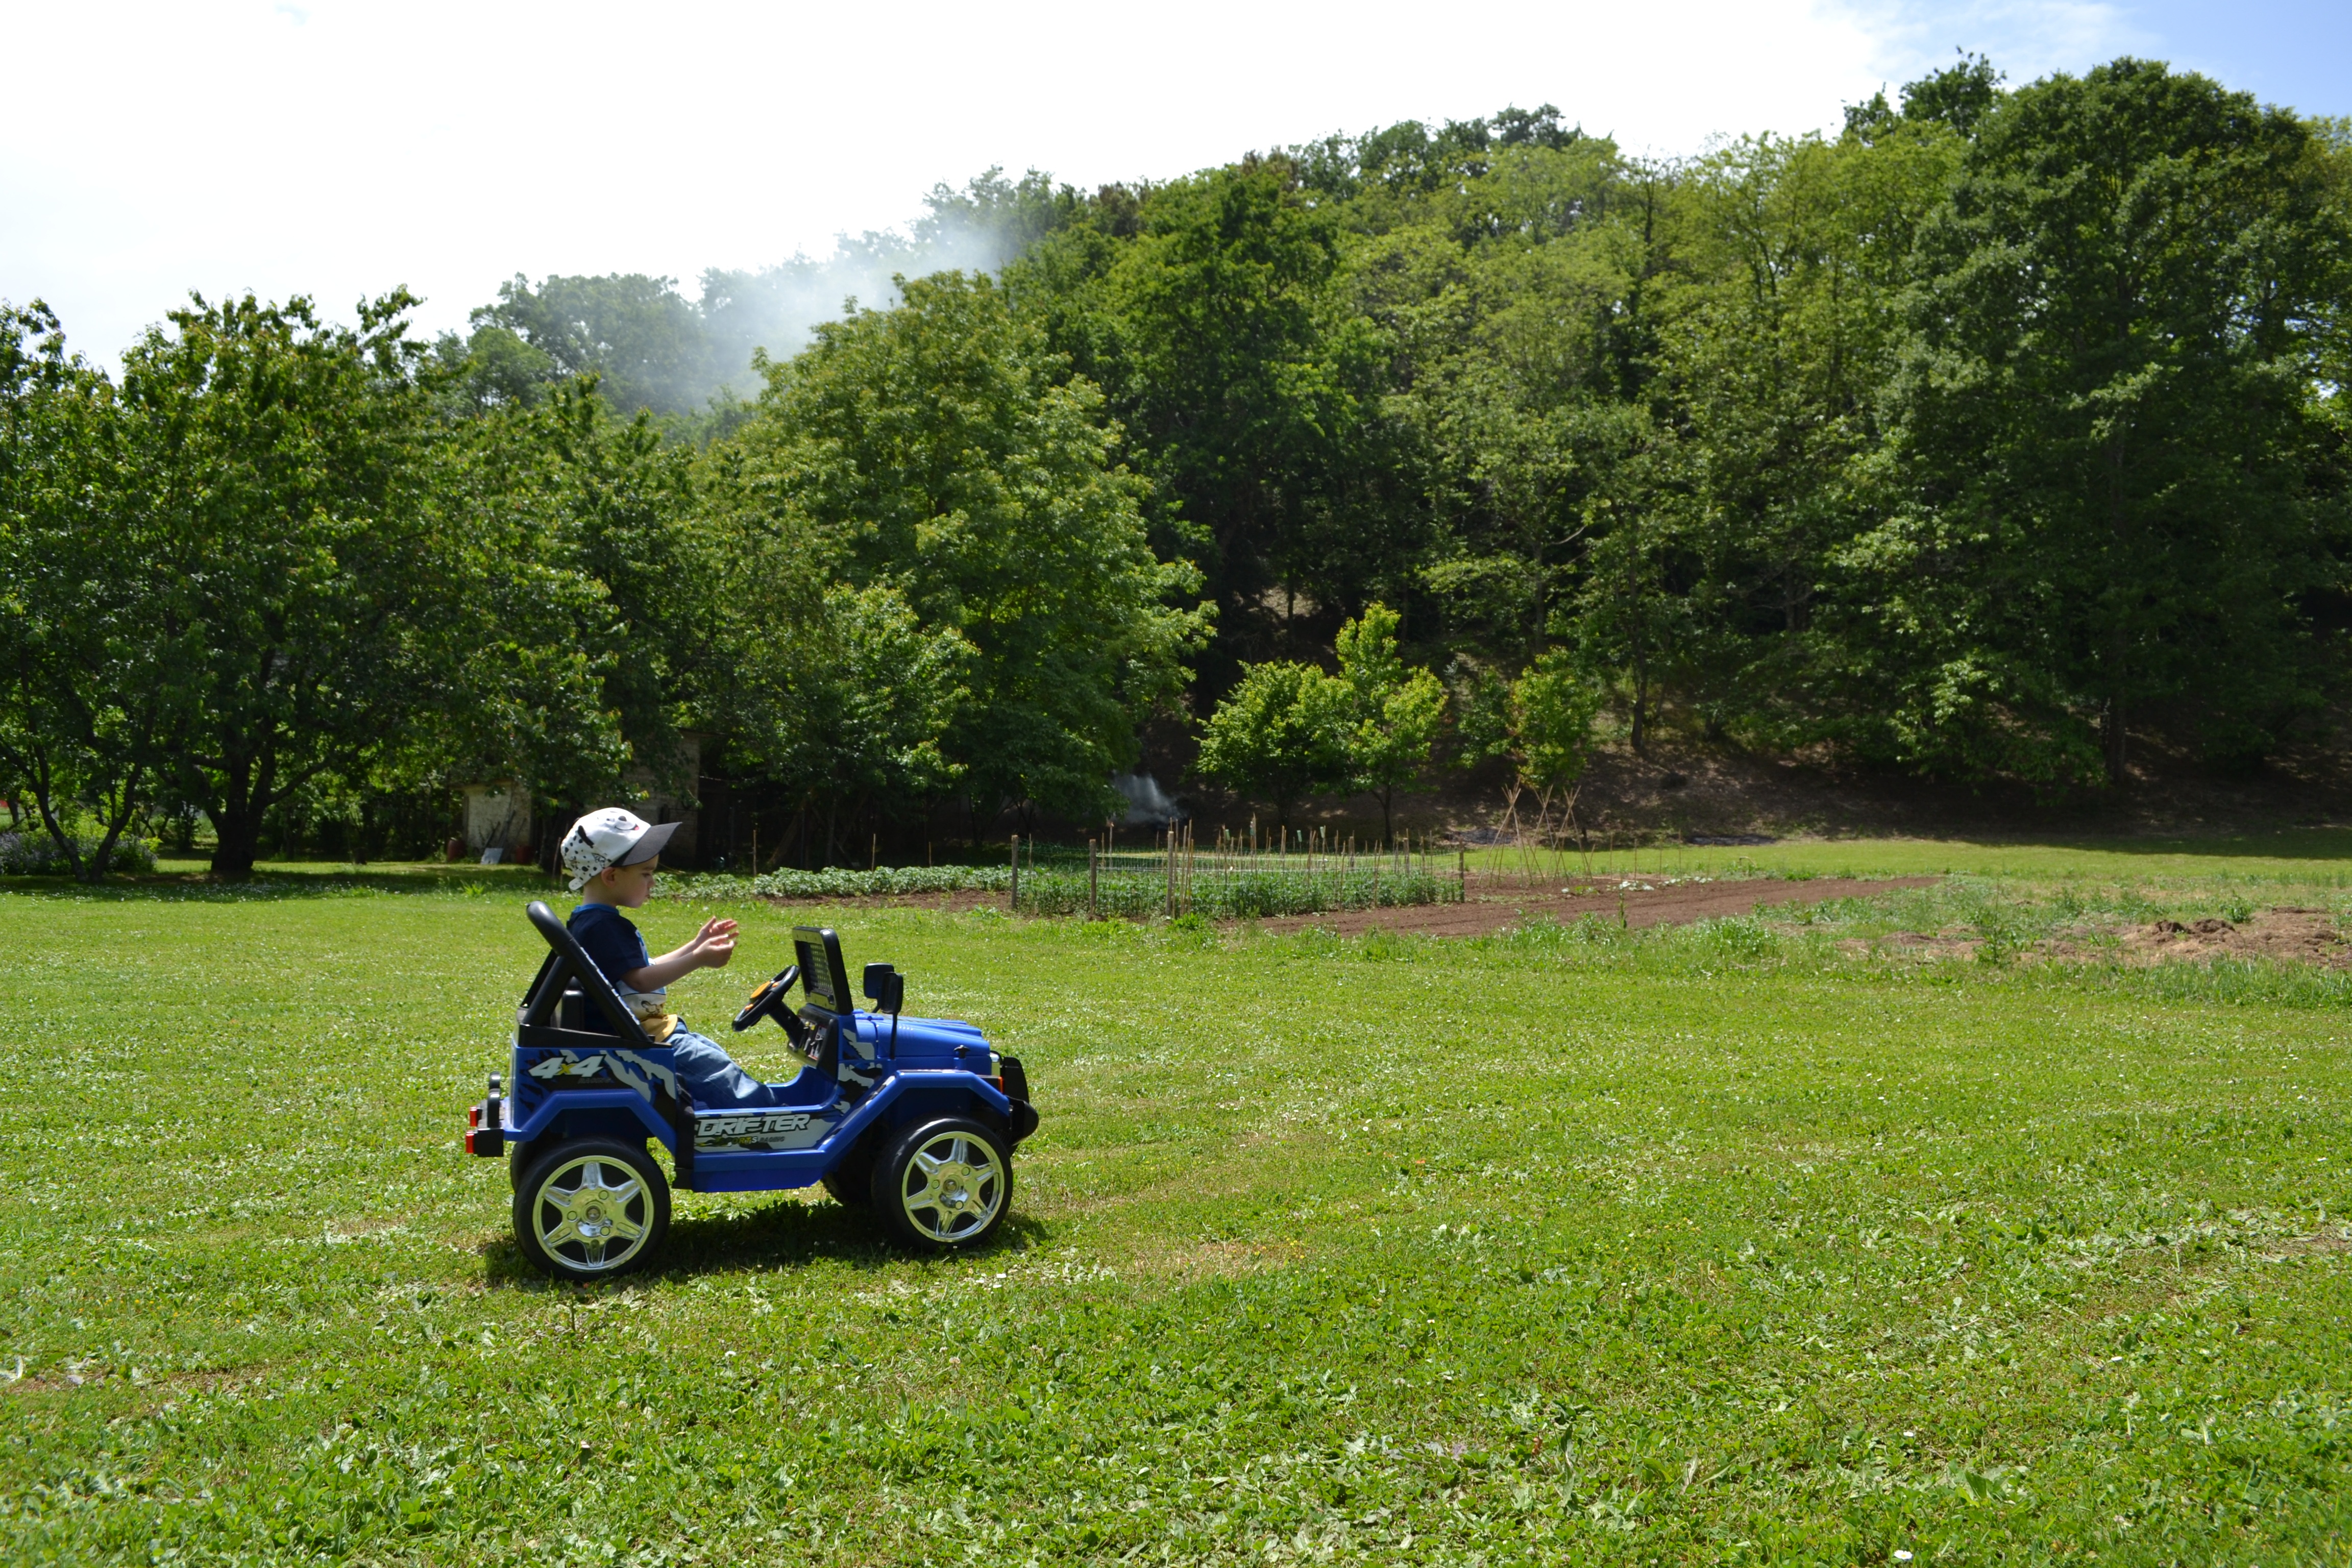
tree, nature, grass, field, lawn, meadow, game, jeep, summer, spring, green, vehicle, soil, child, hat, garden, plants, prato, vegetation, ecosystem, campaign, meadows, child playing, outdoor power equipment